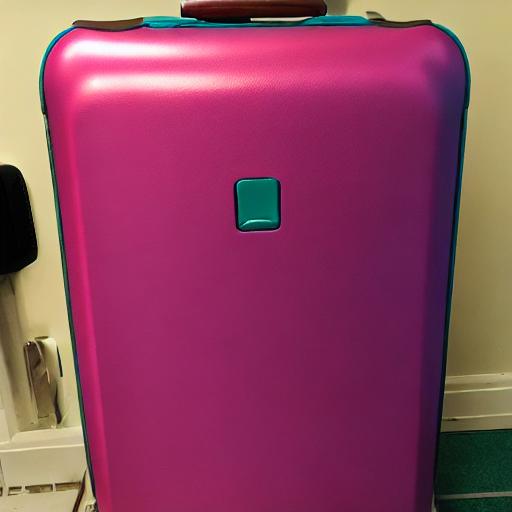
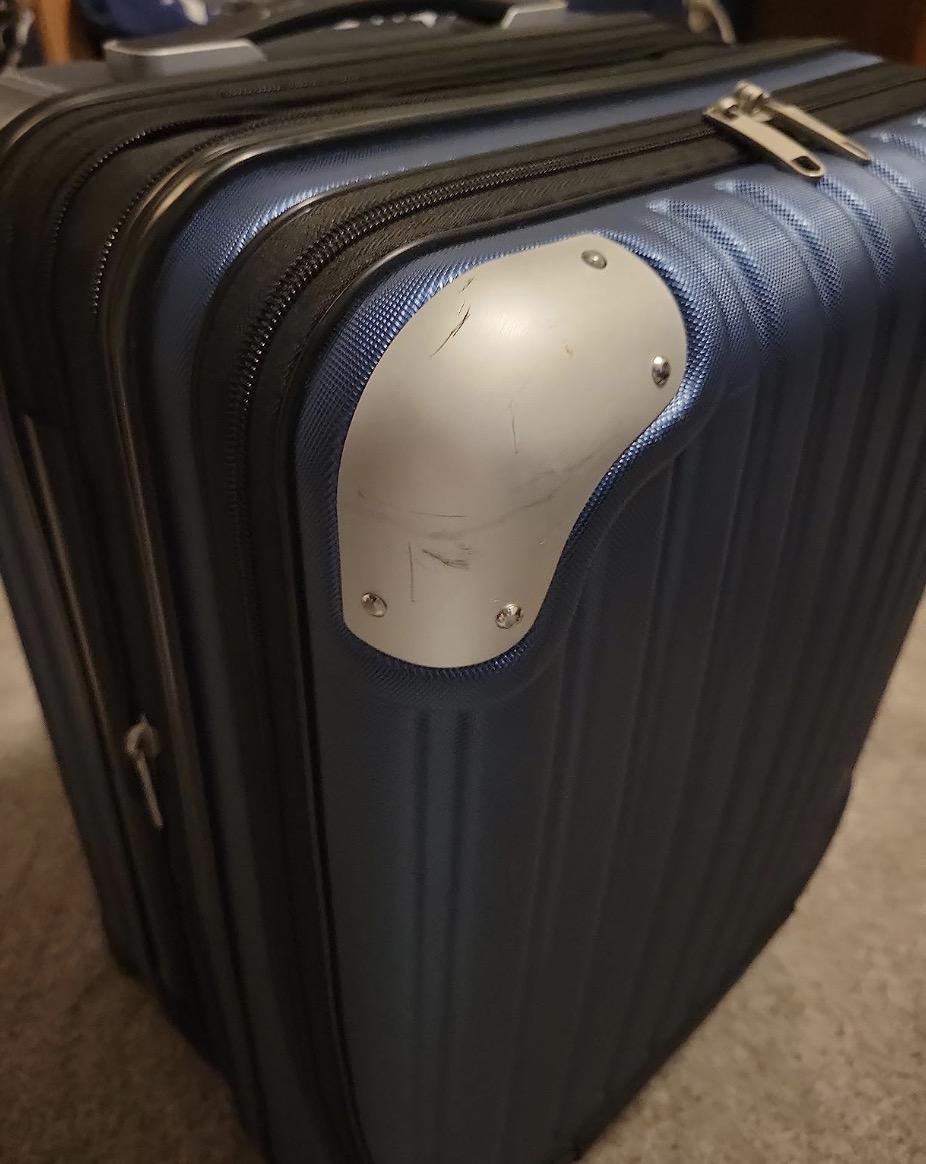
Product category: items_tea
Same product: no